Chery

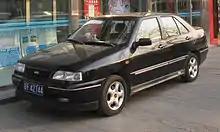
Chery SQR7160 Fengyun

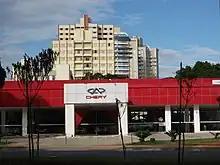
A Chery dealership in São Paulo, Brazil, 2011

Chery was founded on 8 January 1997 as a state-owned enterprise by a group of officials from Wuhu city in Anhui province. The city officials appointed Yin Tongyue, the current Chery chairman, as the company's technical director in 1996. Yin is from Anhui, and at that time was a manager in FAW, holding a position as a workshop director for the FAW-Volkswagen joint venture. The car project was formally incorporated on 18 March 1997 as Anhui Auto Parts Co., Ltd., with substantial funding from the Anhui provincial government, amounting to millions of yuan. The plan was to set up an engine production line and creating a components industry, before initiating car manufacturing operations.